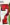
Number: 7